Conrad Celtes

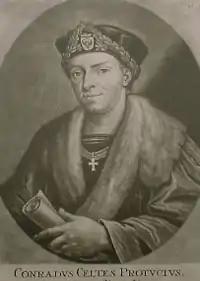
Conradus Celtis

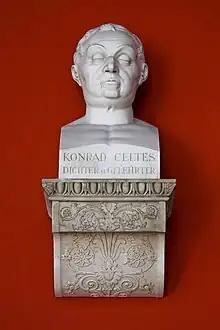
Bust in the Ruhmeshalle, Munich

Conrad Celtes' teachings had lasting effects, particularly in the fields of classical languages and history. He brought systematic methods to the teaching of Latin and furthered the study of the classics. He was also the first to teach the history of the world as a whole. Celtes was the first early modern humanist who introduced the term "topography" as a critical appraisal of the Ptolemaic dichotomy between cosmography and chorography, which was becoming insufficient to reflect the rapidly changing contours of Europe.